Ware Weir

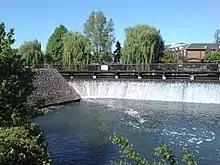
Ware Weir, GSK offices behind

Ware Weir is a large weir on the River Lea in Ware, Hertfordshire, England.